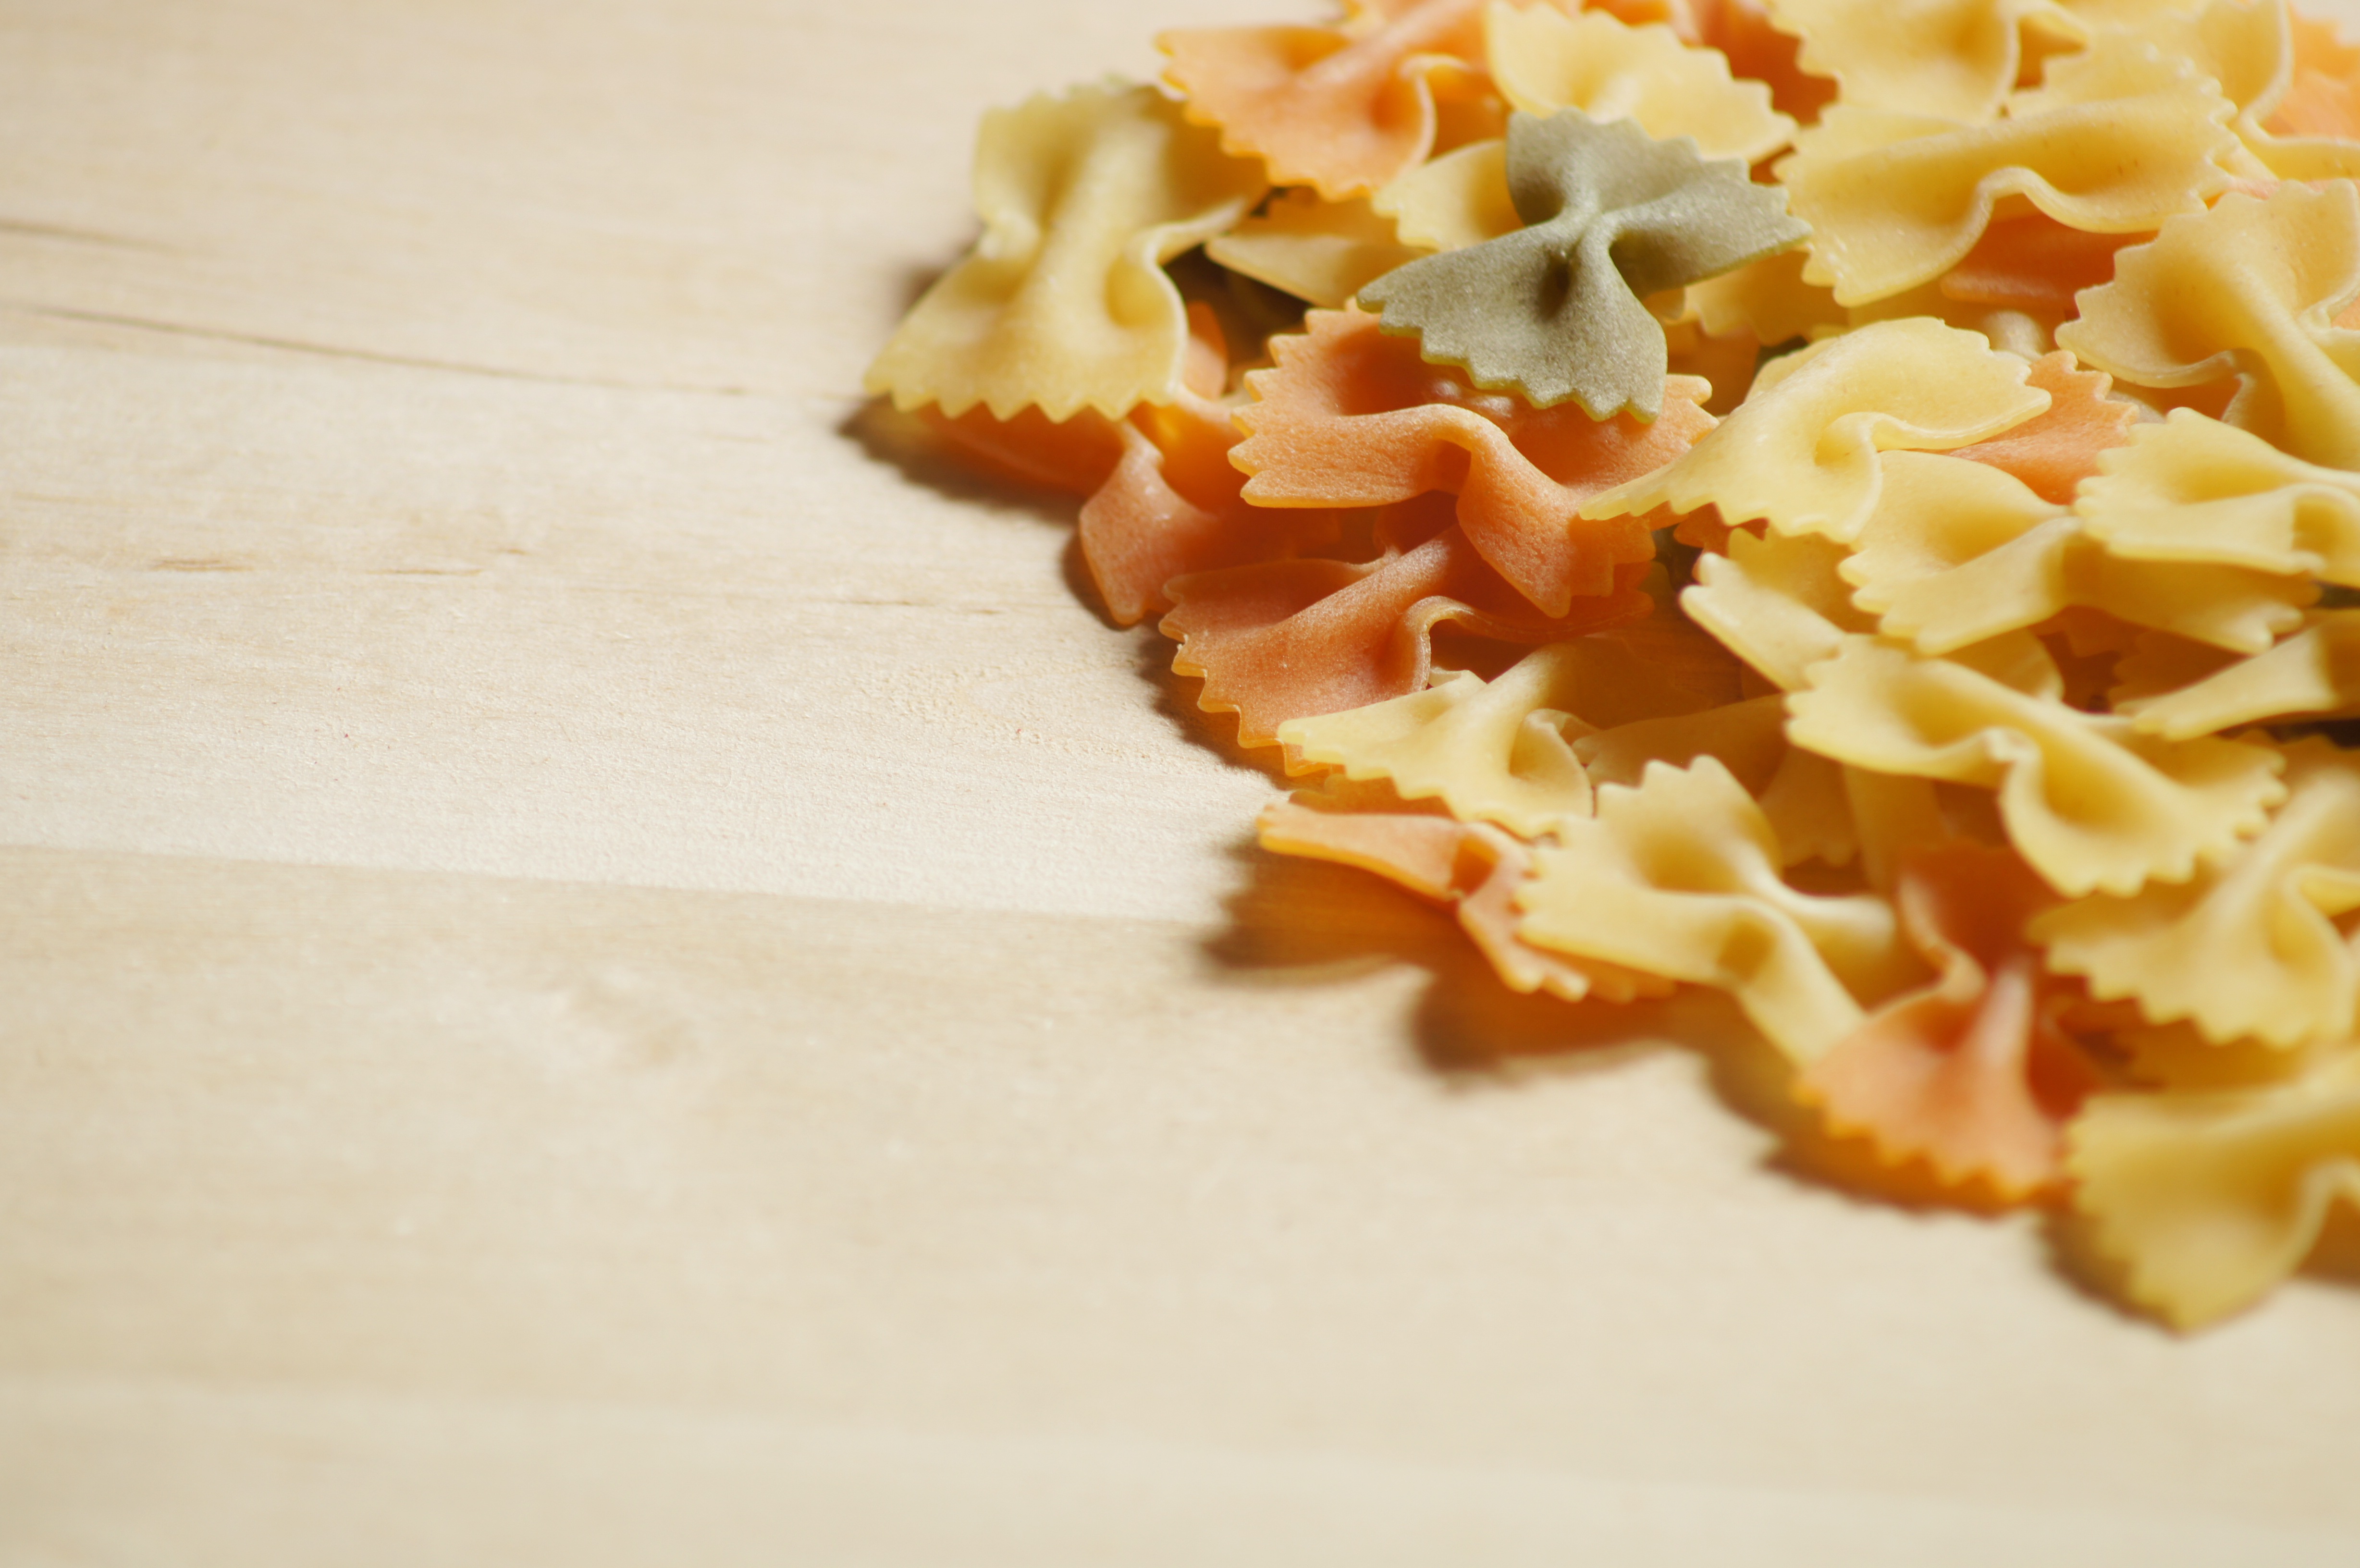
board, dish, meal, food, produce, kitchen, agriculture, breakfast, baking, cuisine, pasta, health, cook, eco, eating, collections, italian food, kitchen board, snack food, european food